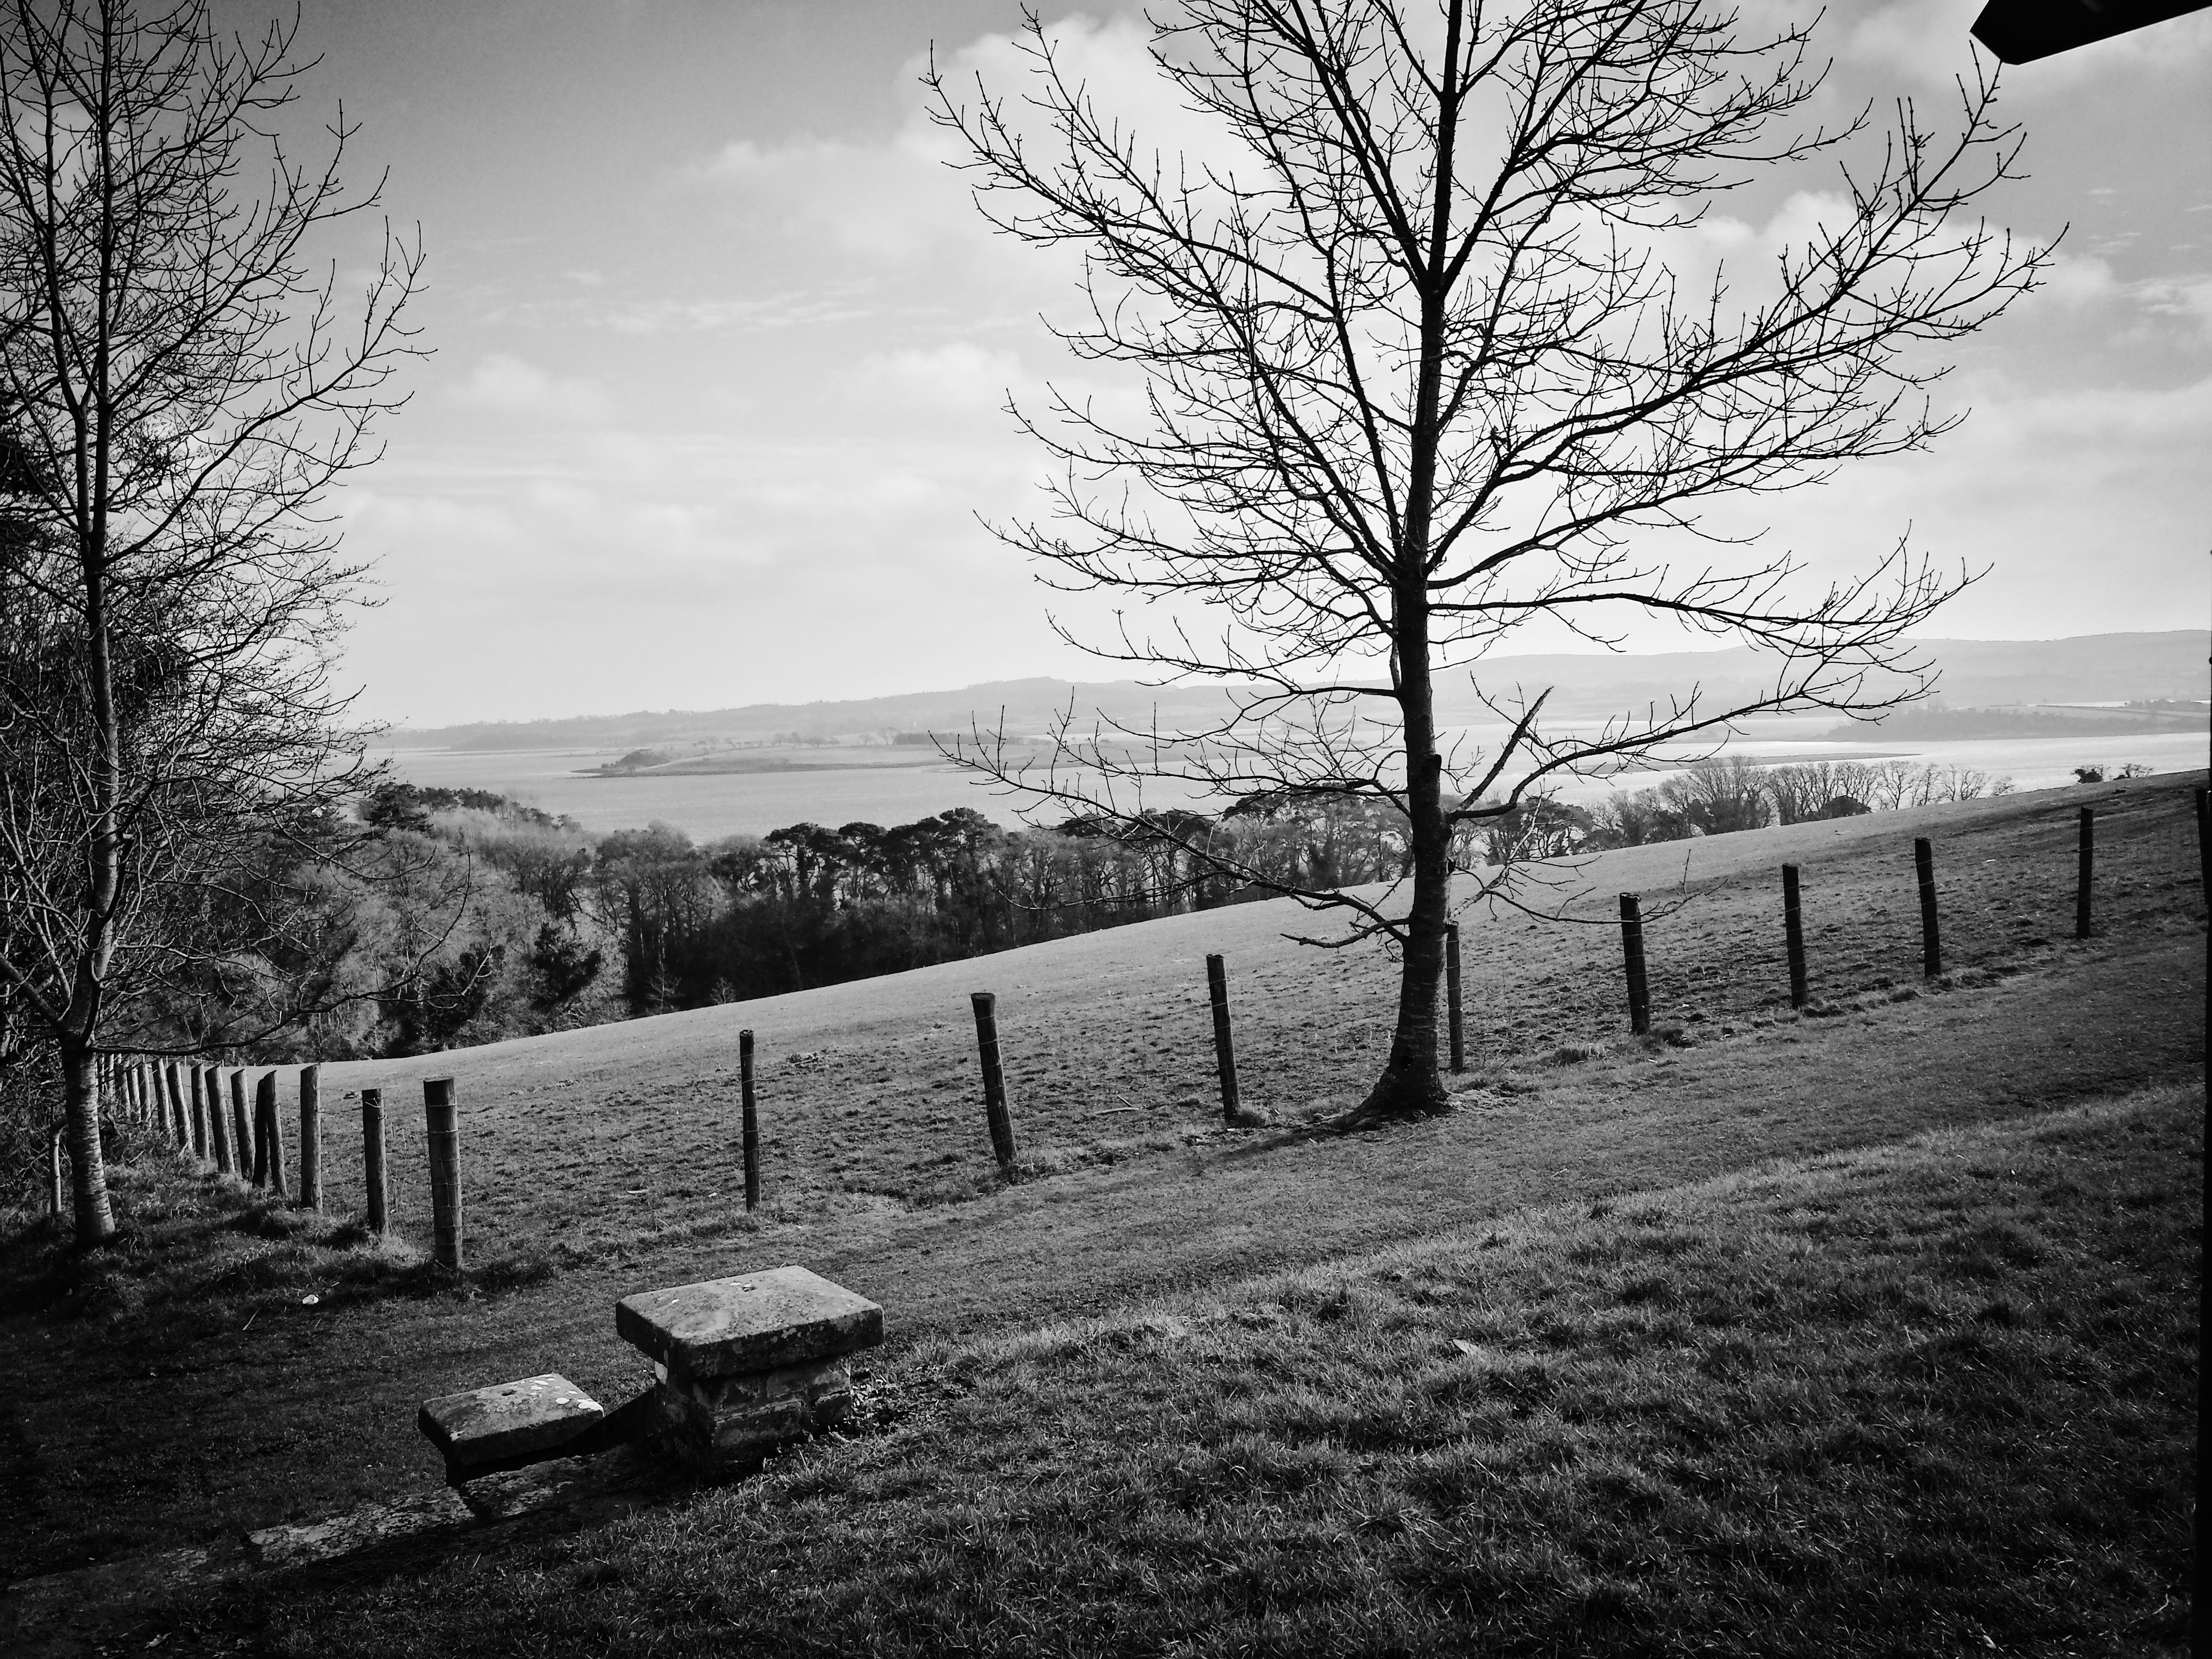
landscape, tree, nature, forest, grass, snow, winter, black and white, plant, white, photography, sunlight, morning, darkness, black, monochrome, season, woodland, rural area, monochrome photography, atmospheric phenomenon, woody plant